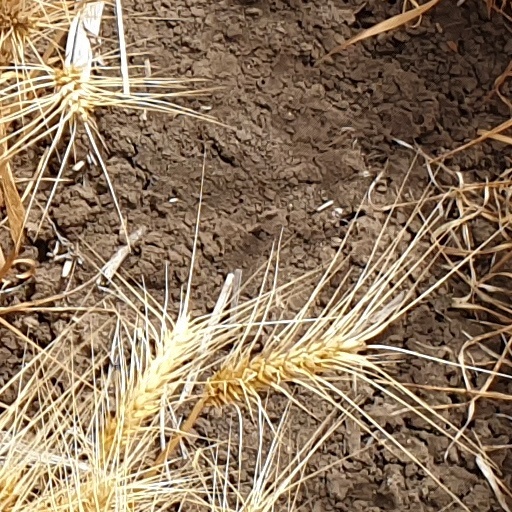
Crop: wheat